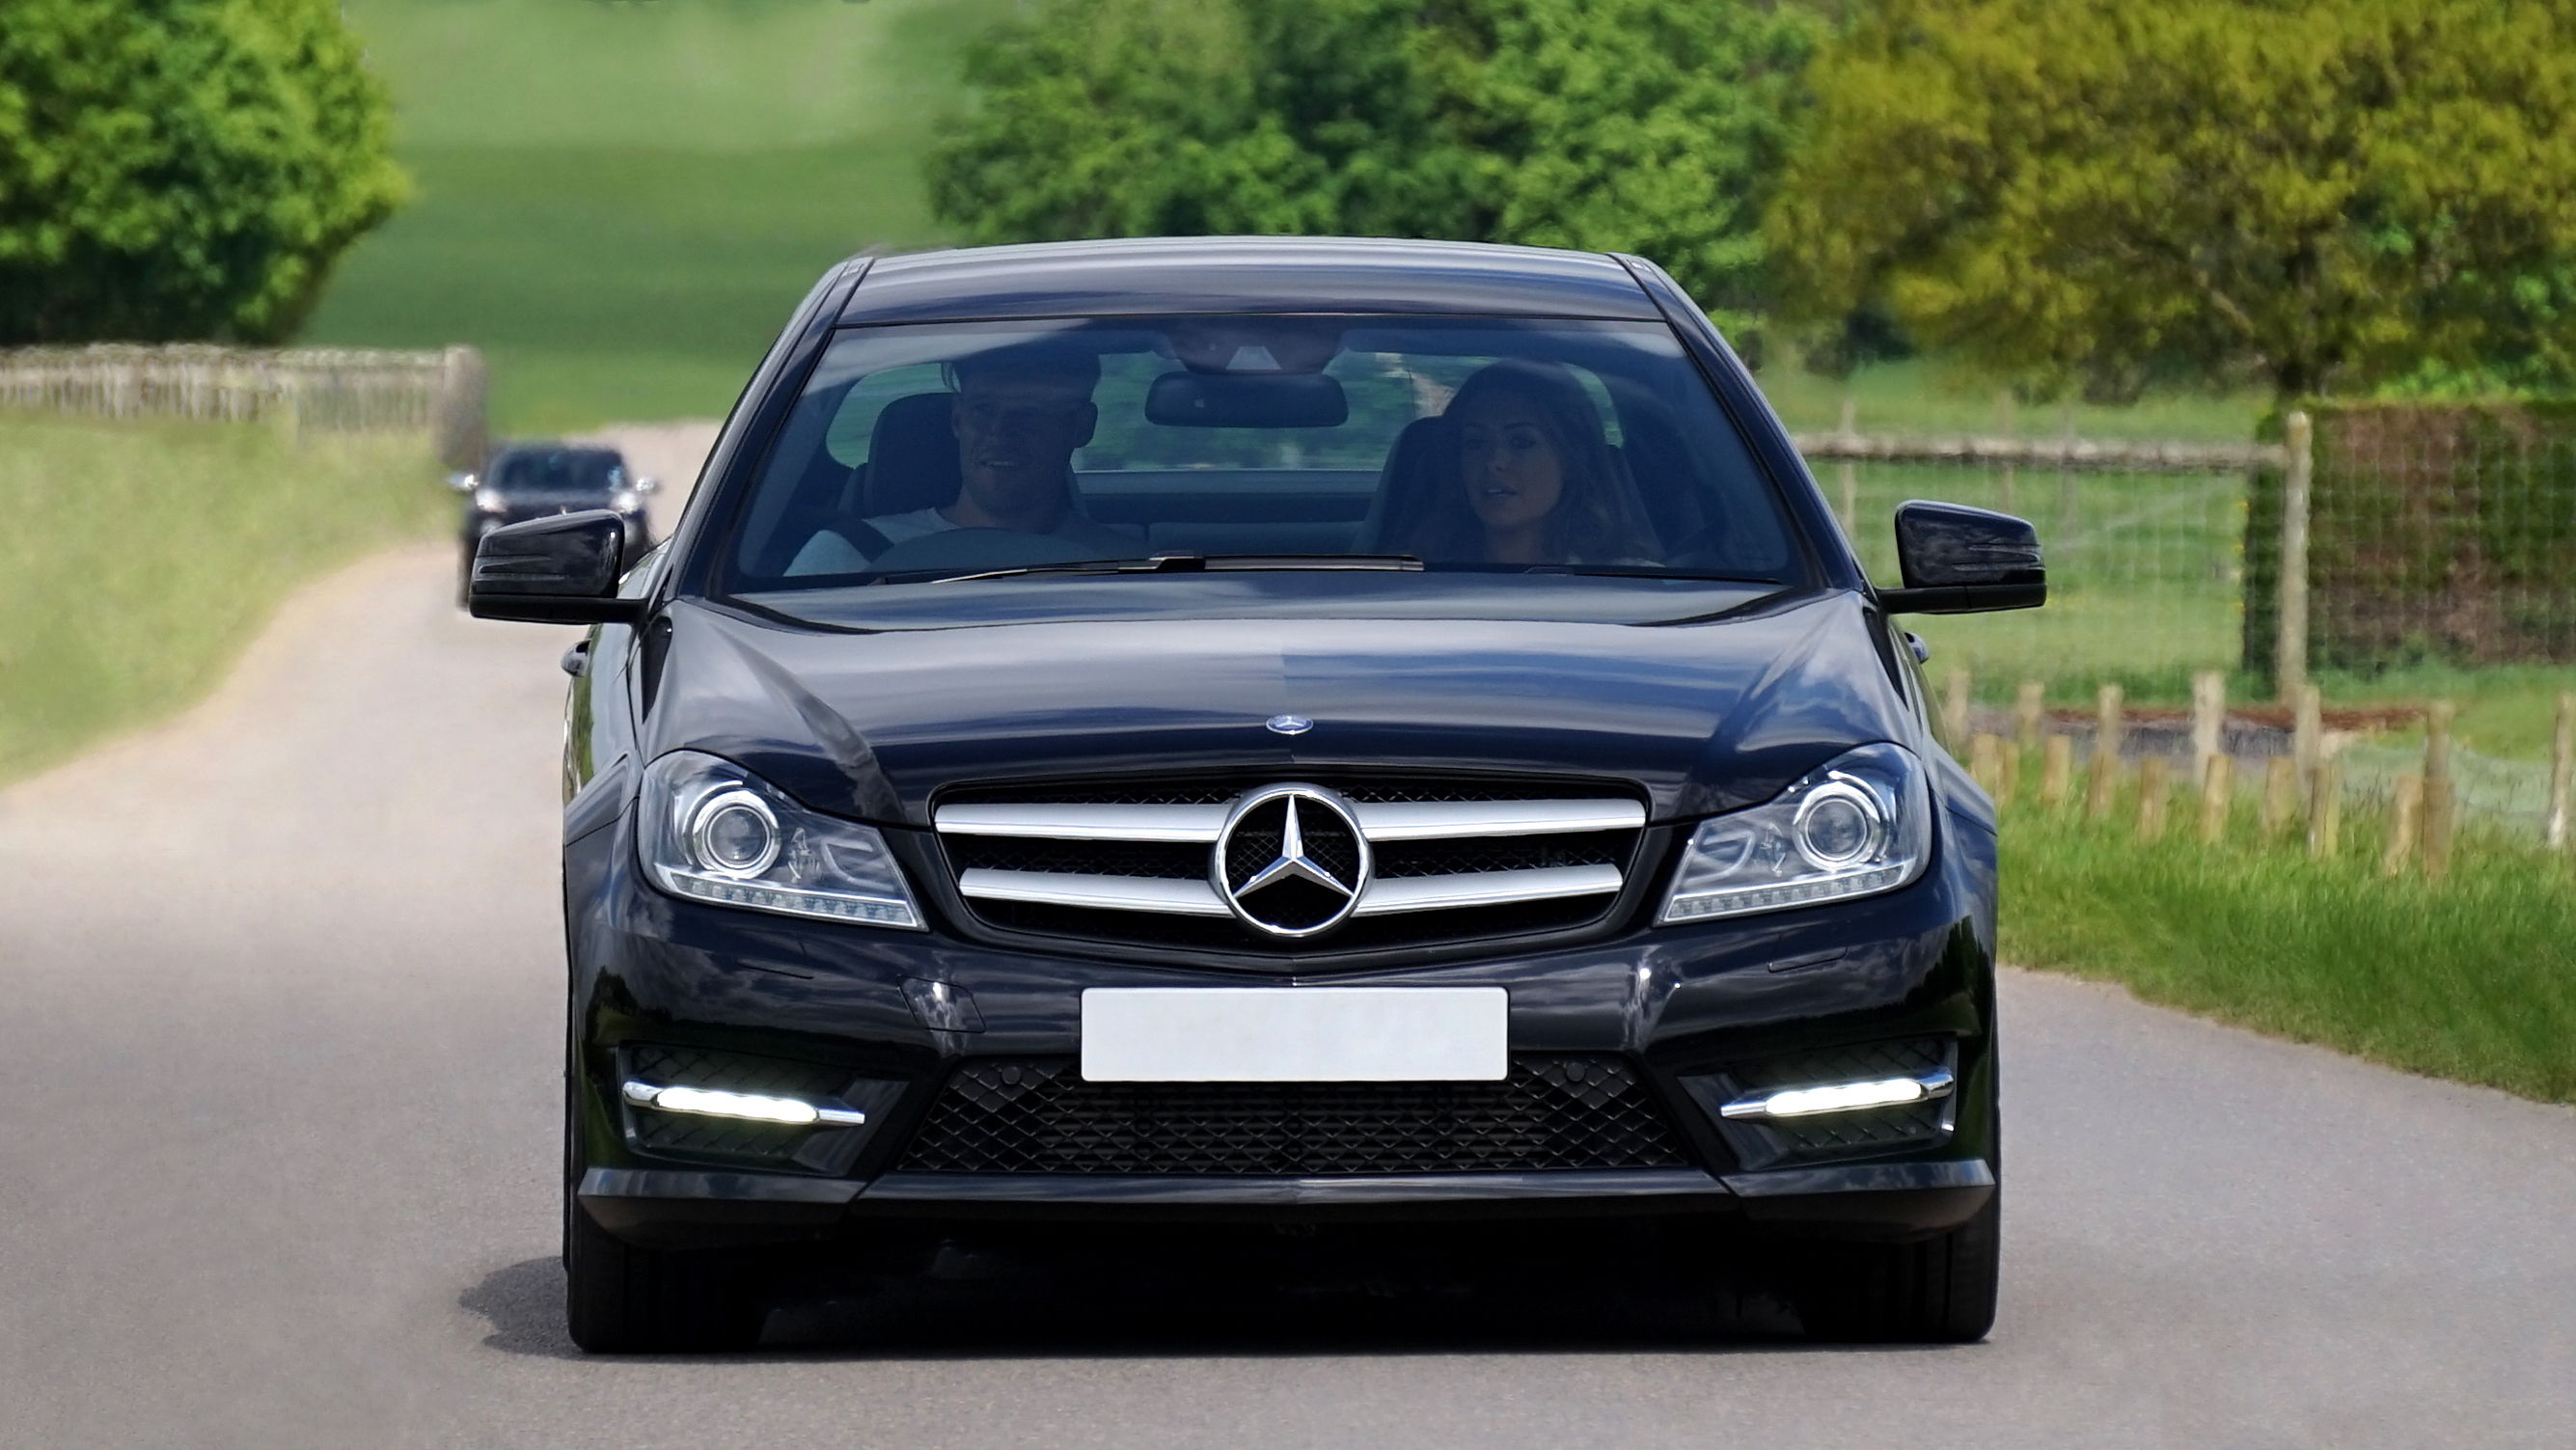
man, people, woman, road, car, wheel, driving, pavement, travel, vehicle, drive, windshield, trip, automotive, bumper, sedan, driver, mercedes benz, sport utility vehicle, land vehicle, automobile make, automotive exterior, compact car, automotive design, luxury vehicle, family car, executive car, mercedes benz glk class, mercedes benz c class, mercedes benz r class